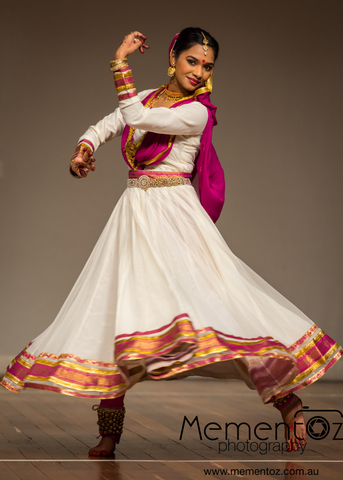
Dance form: kathak